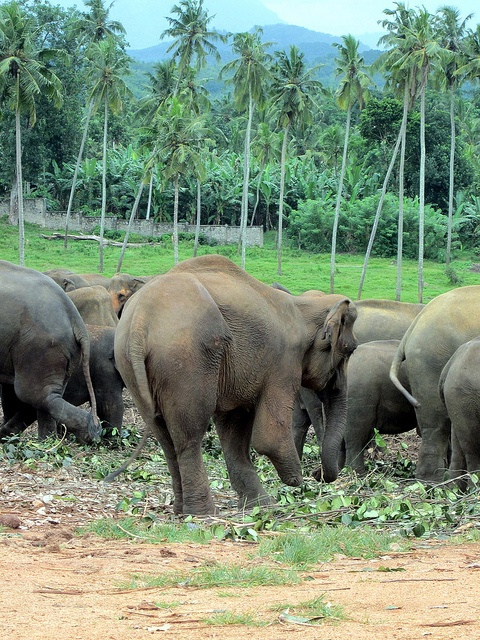
a group of elephants sanding together by a bunch of trees
A group of elephants enjoy some greens in the jungle.
Group of elephants standing among the green foliage
A group of small elephants hurd together in a field.
A herd of elephants walking along a lush green field.